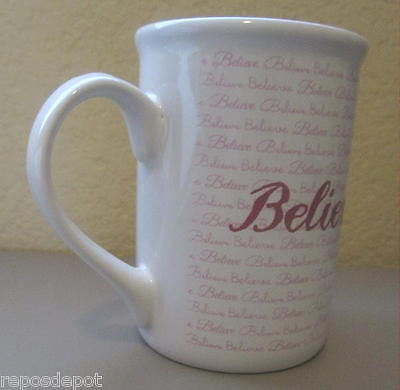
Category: mug